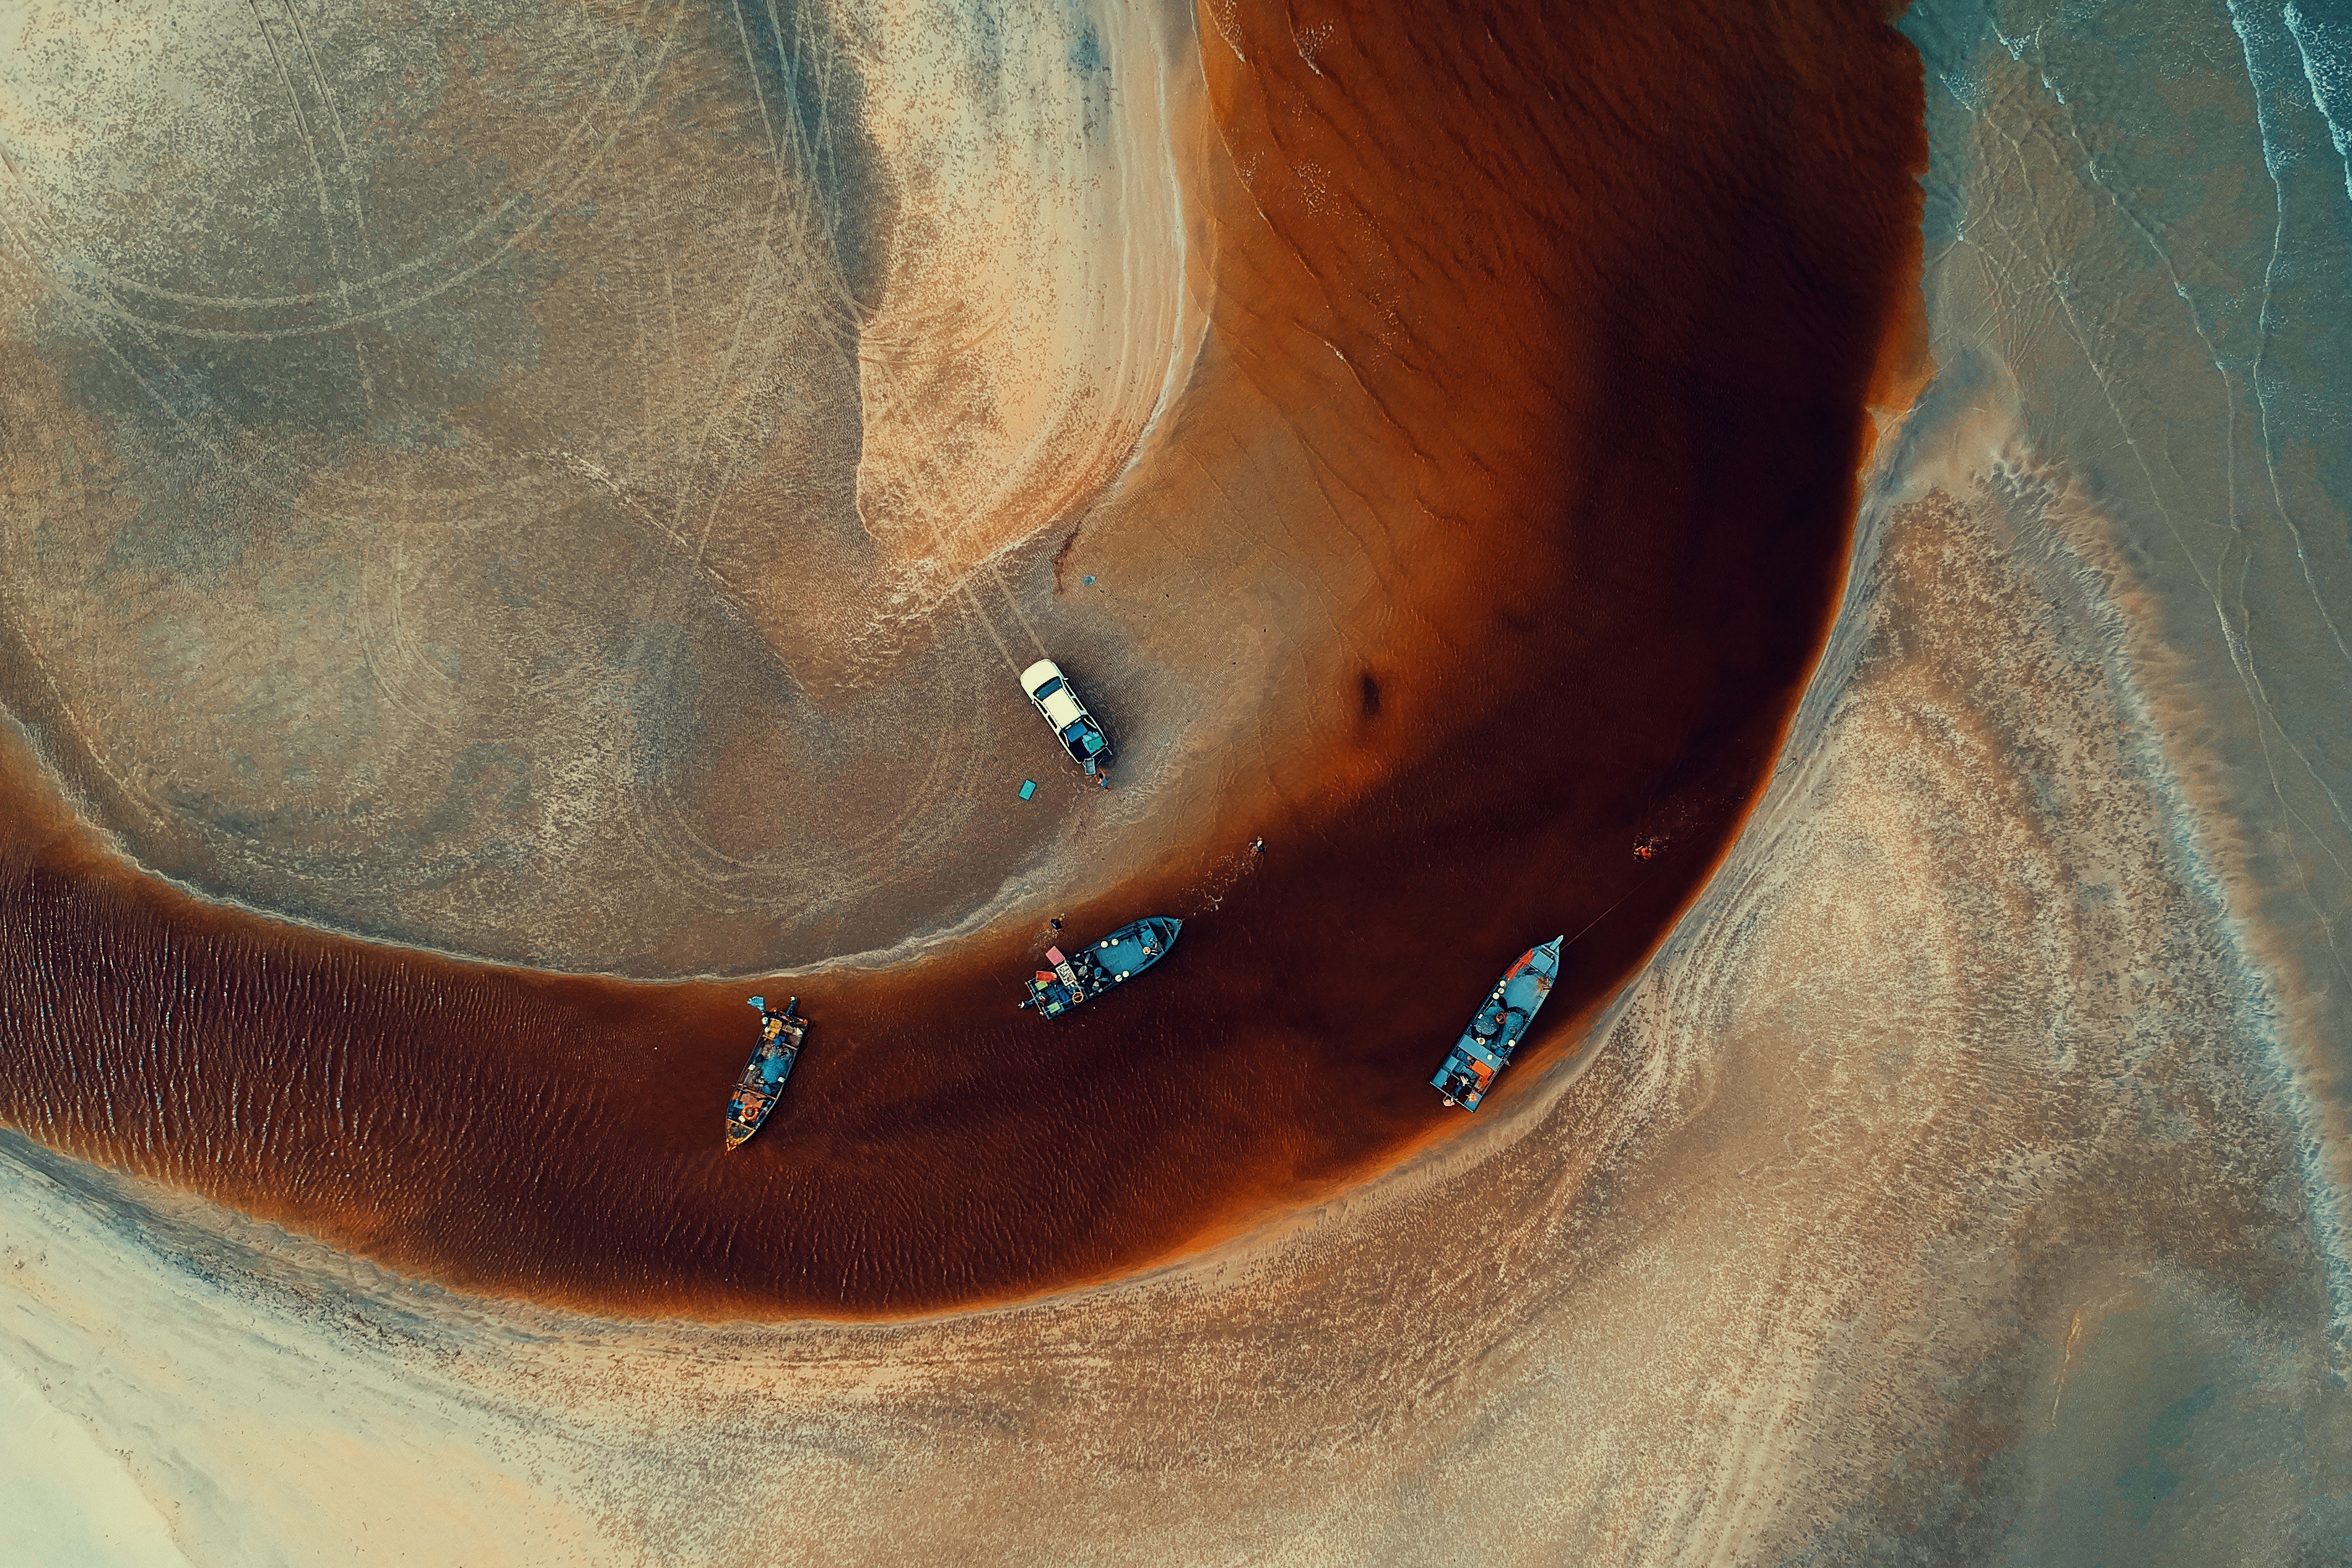
eye, organ, close up, water, iris, neck, photography, ear, space